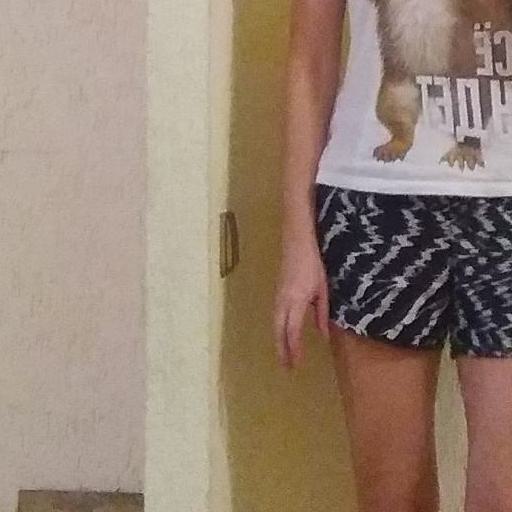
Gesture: no_gesture